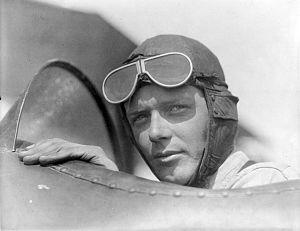
La montre Lip Charles Lindbergh est une montre collector du fabricant de montre français Lip, pour commémorer la première traversée aérienne de l'Atlantique New York - Paris, en solitaire et sans escale, du 20 et 21 mai 1927, par l'aviateur américain Charles Lindbergh à bord de son avion Spirit of St. Louis, en 33 heures et 30 minutes.